Expanded universe

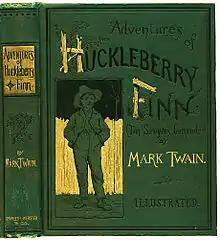
"Adventures of Huckleberry Finn" expanded the "universe" of "The Adventures of Tom Sawyer".

The term expanded universe, sometimes called an extended universe, is generally used to denote the "extension" of a media franchise (like a television program or a series of feature films) with other media, generally comics and original novels. This typically involves new stories for existing characters already developed within the franchise, but in some cases entirely new characters and complex mythology are developed. This is not necessarily the same as an adaptation, which is a retelling of the same story that may or may not adhere to the accepted canon. It is contrasted with a sequel that merely continues the previous narrative in a linear sequence. Nearly every media franchise with a committed fan base has some form of expanded universe.